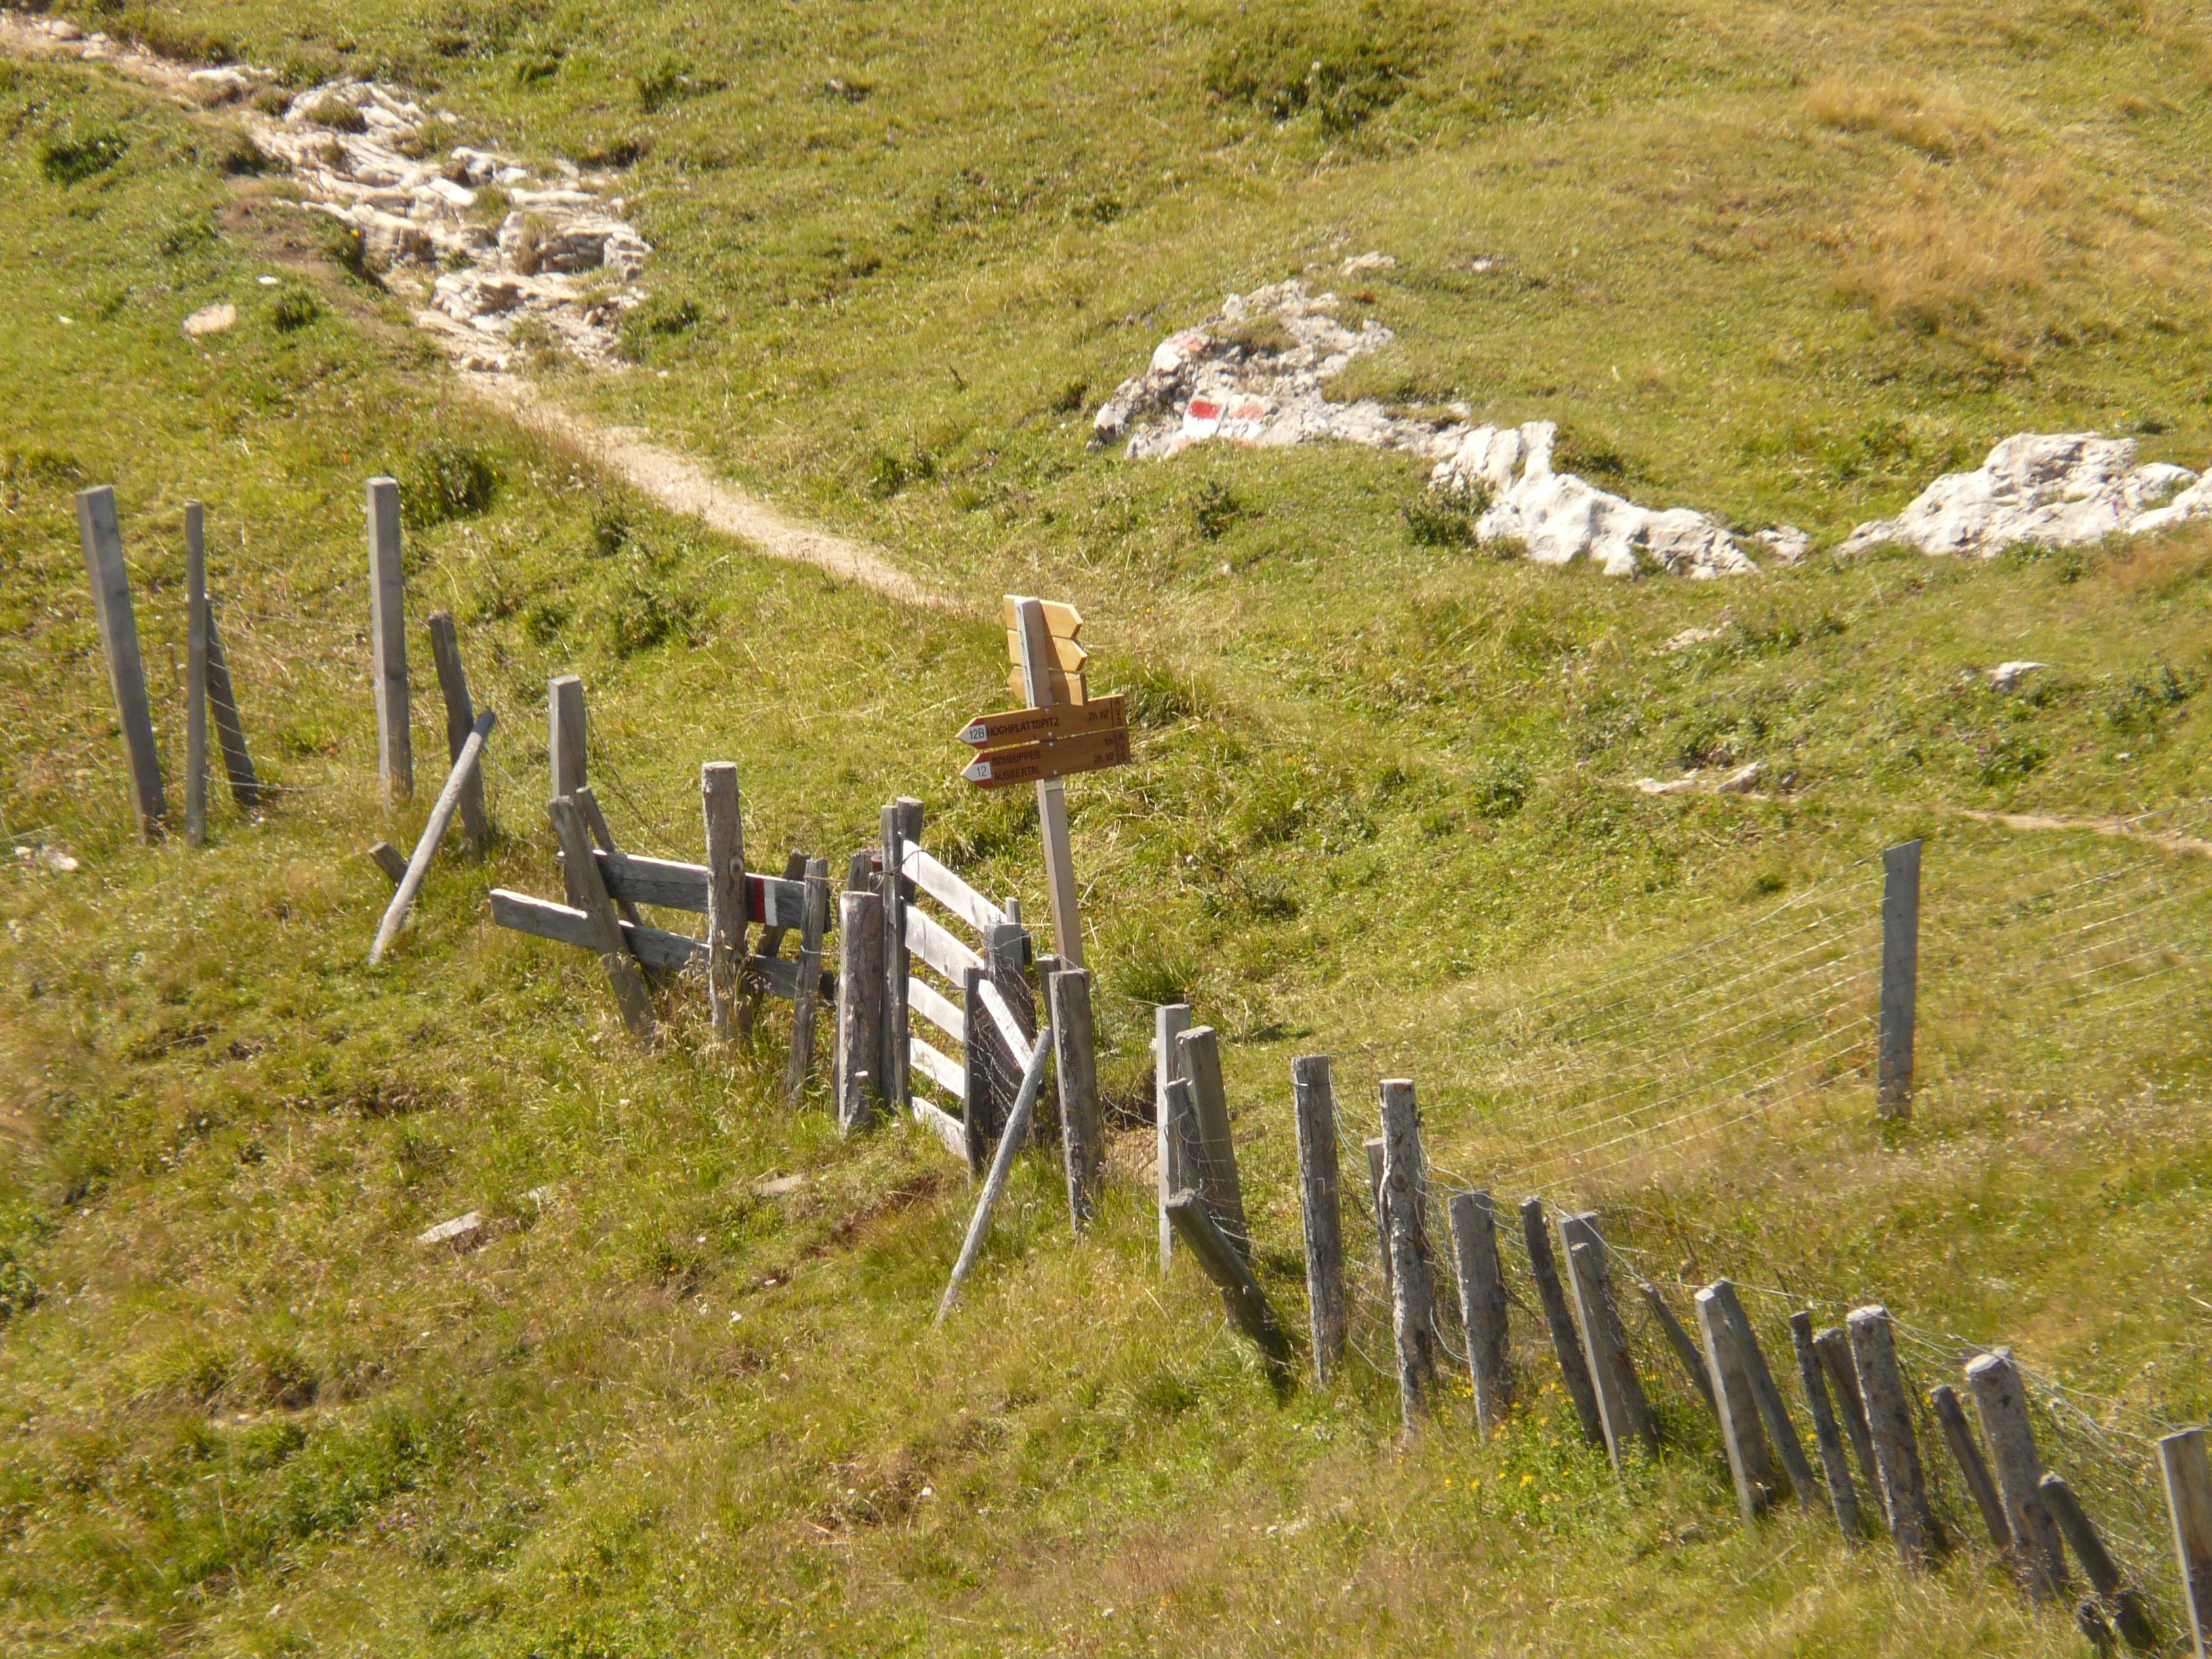
nature, fence, wood, trail, meadow, ridge, waterway, mountain bike, wood fence